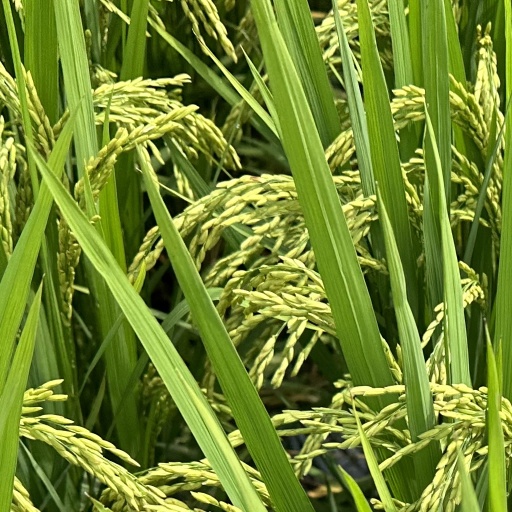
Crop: rice